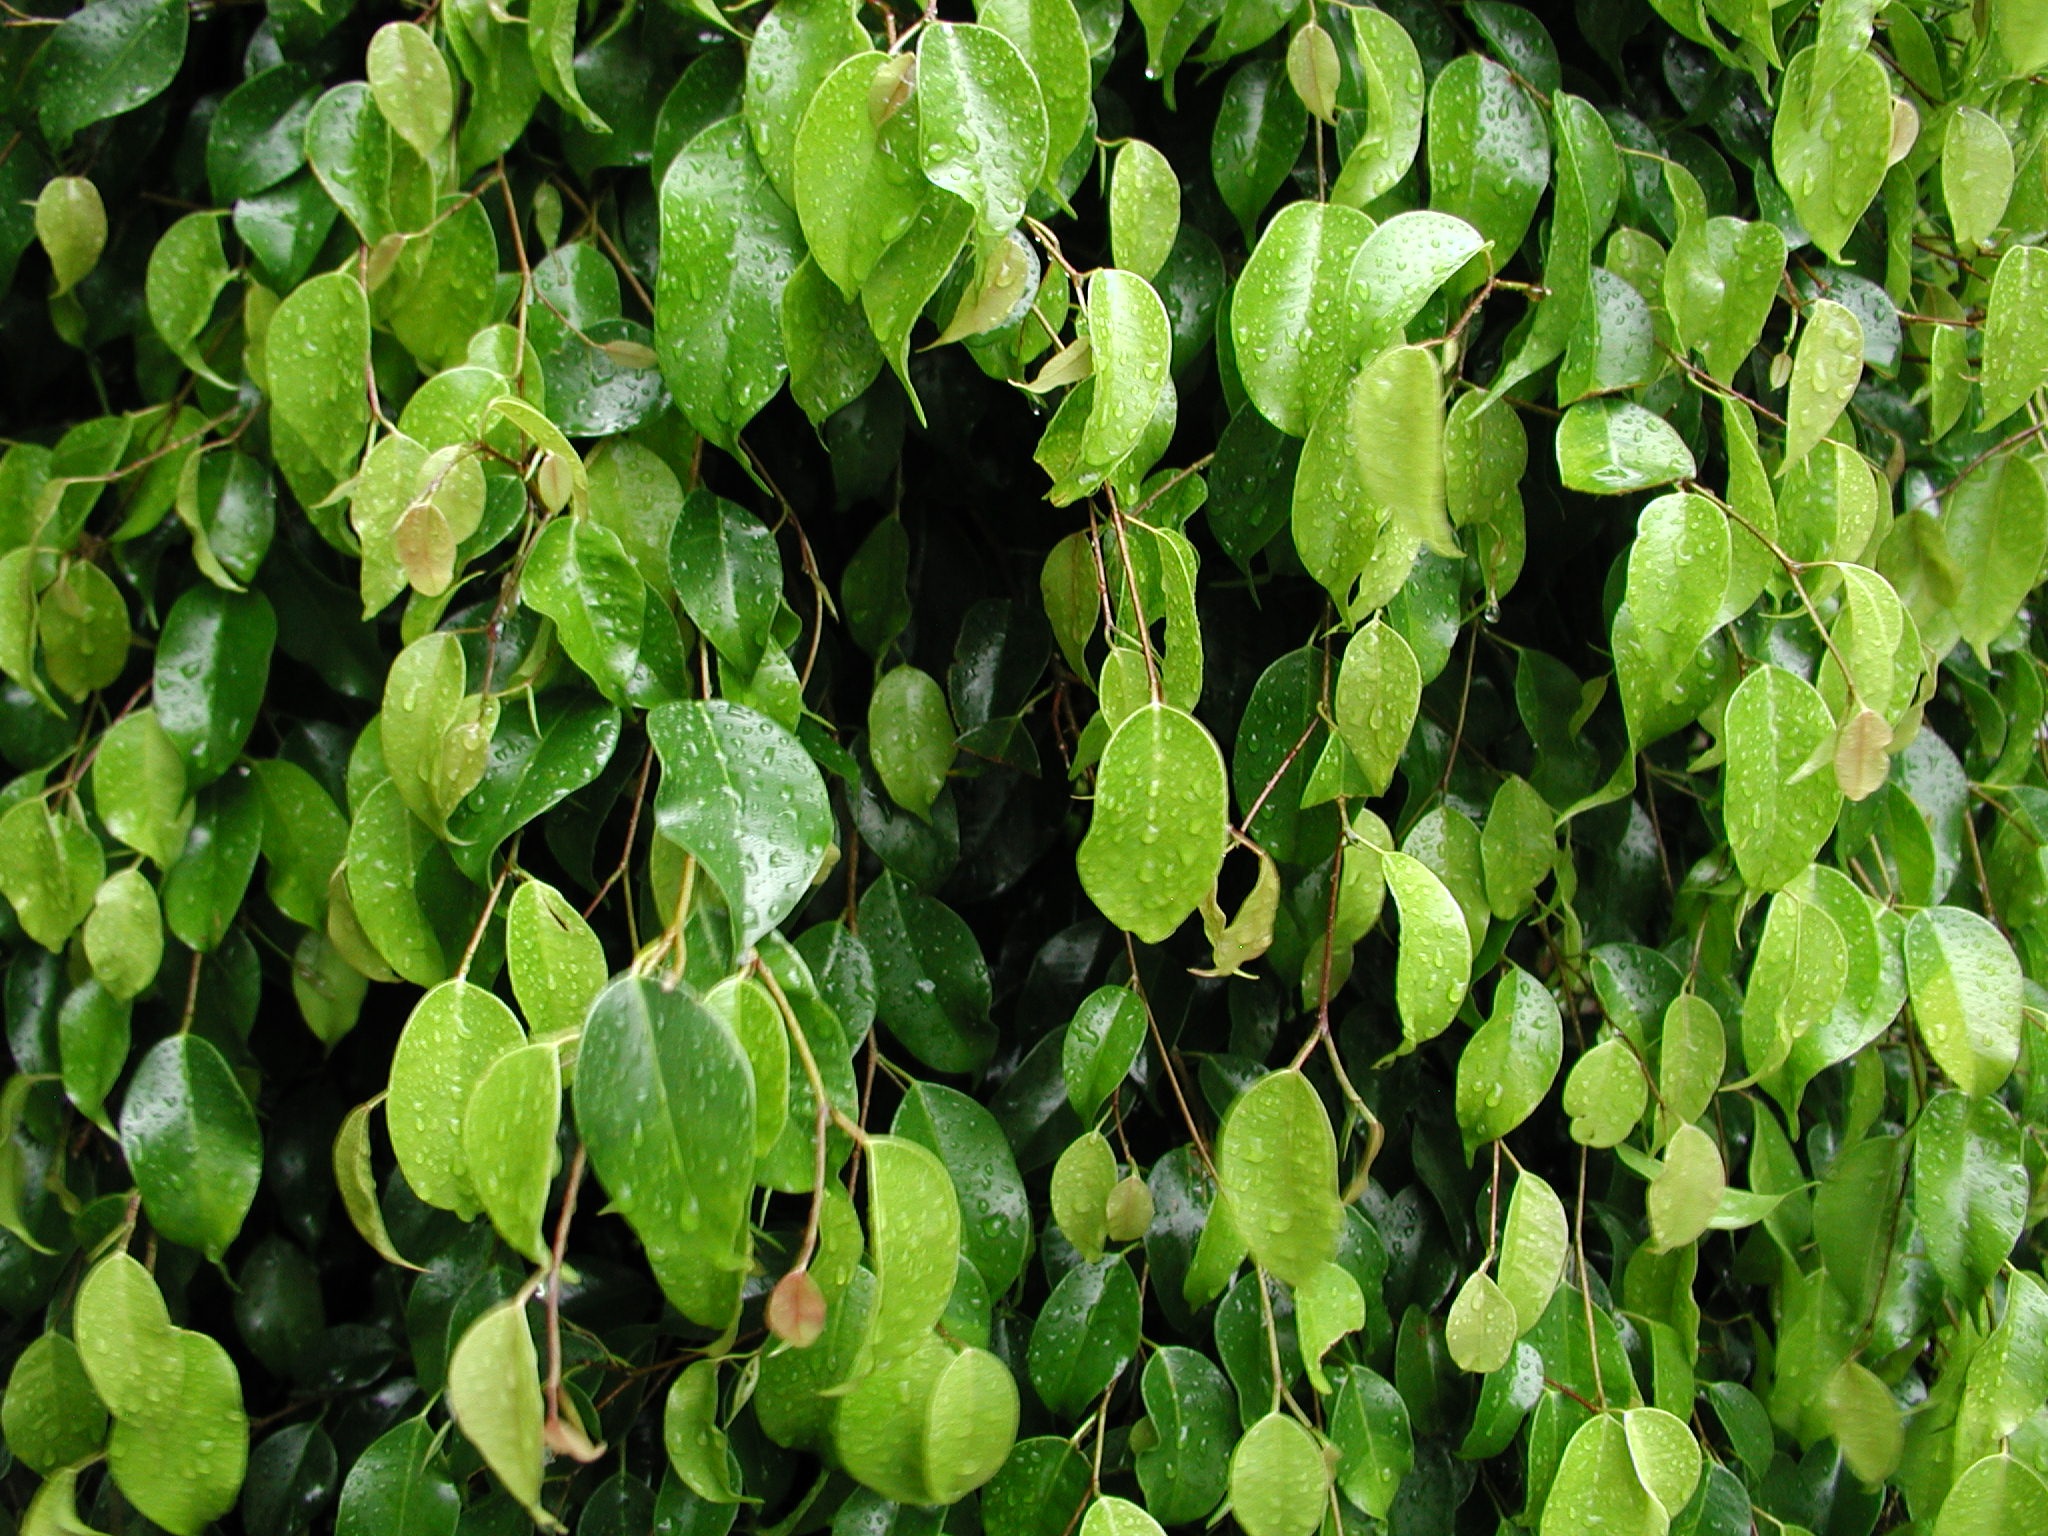
tree, nature, grass, plant, leaf, flower, green, herb, produce, ivy, botany, plants, leaves, shrub, rocio, flowering plant, annual plant, land plant